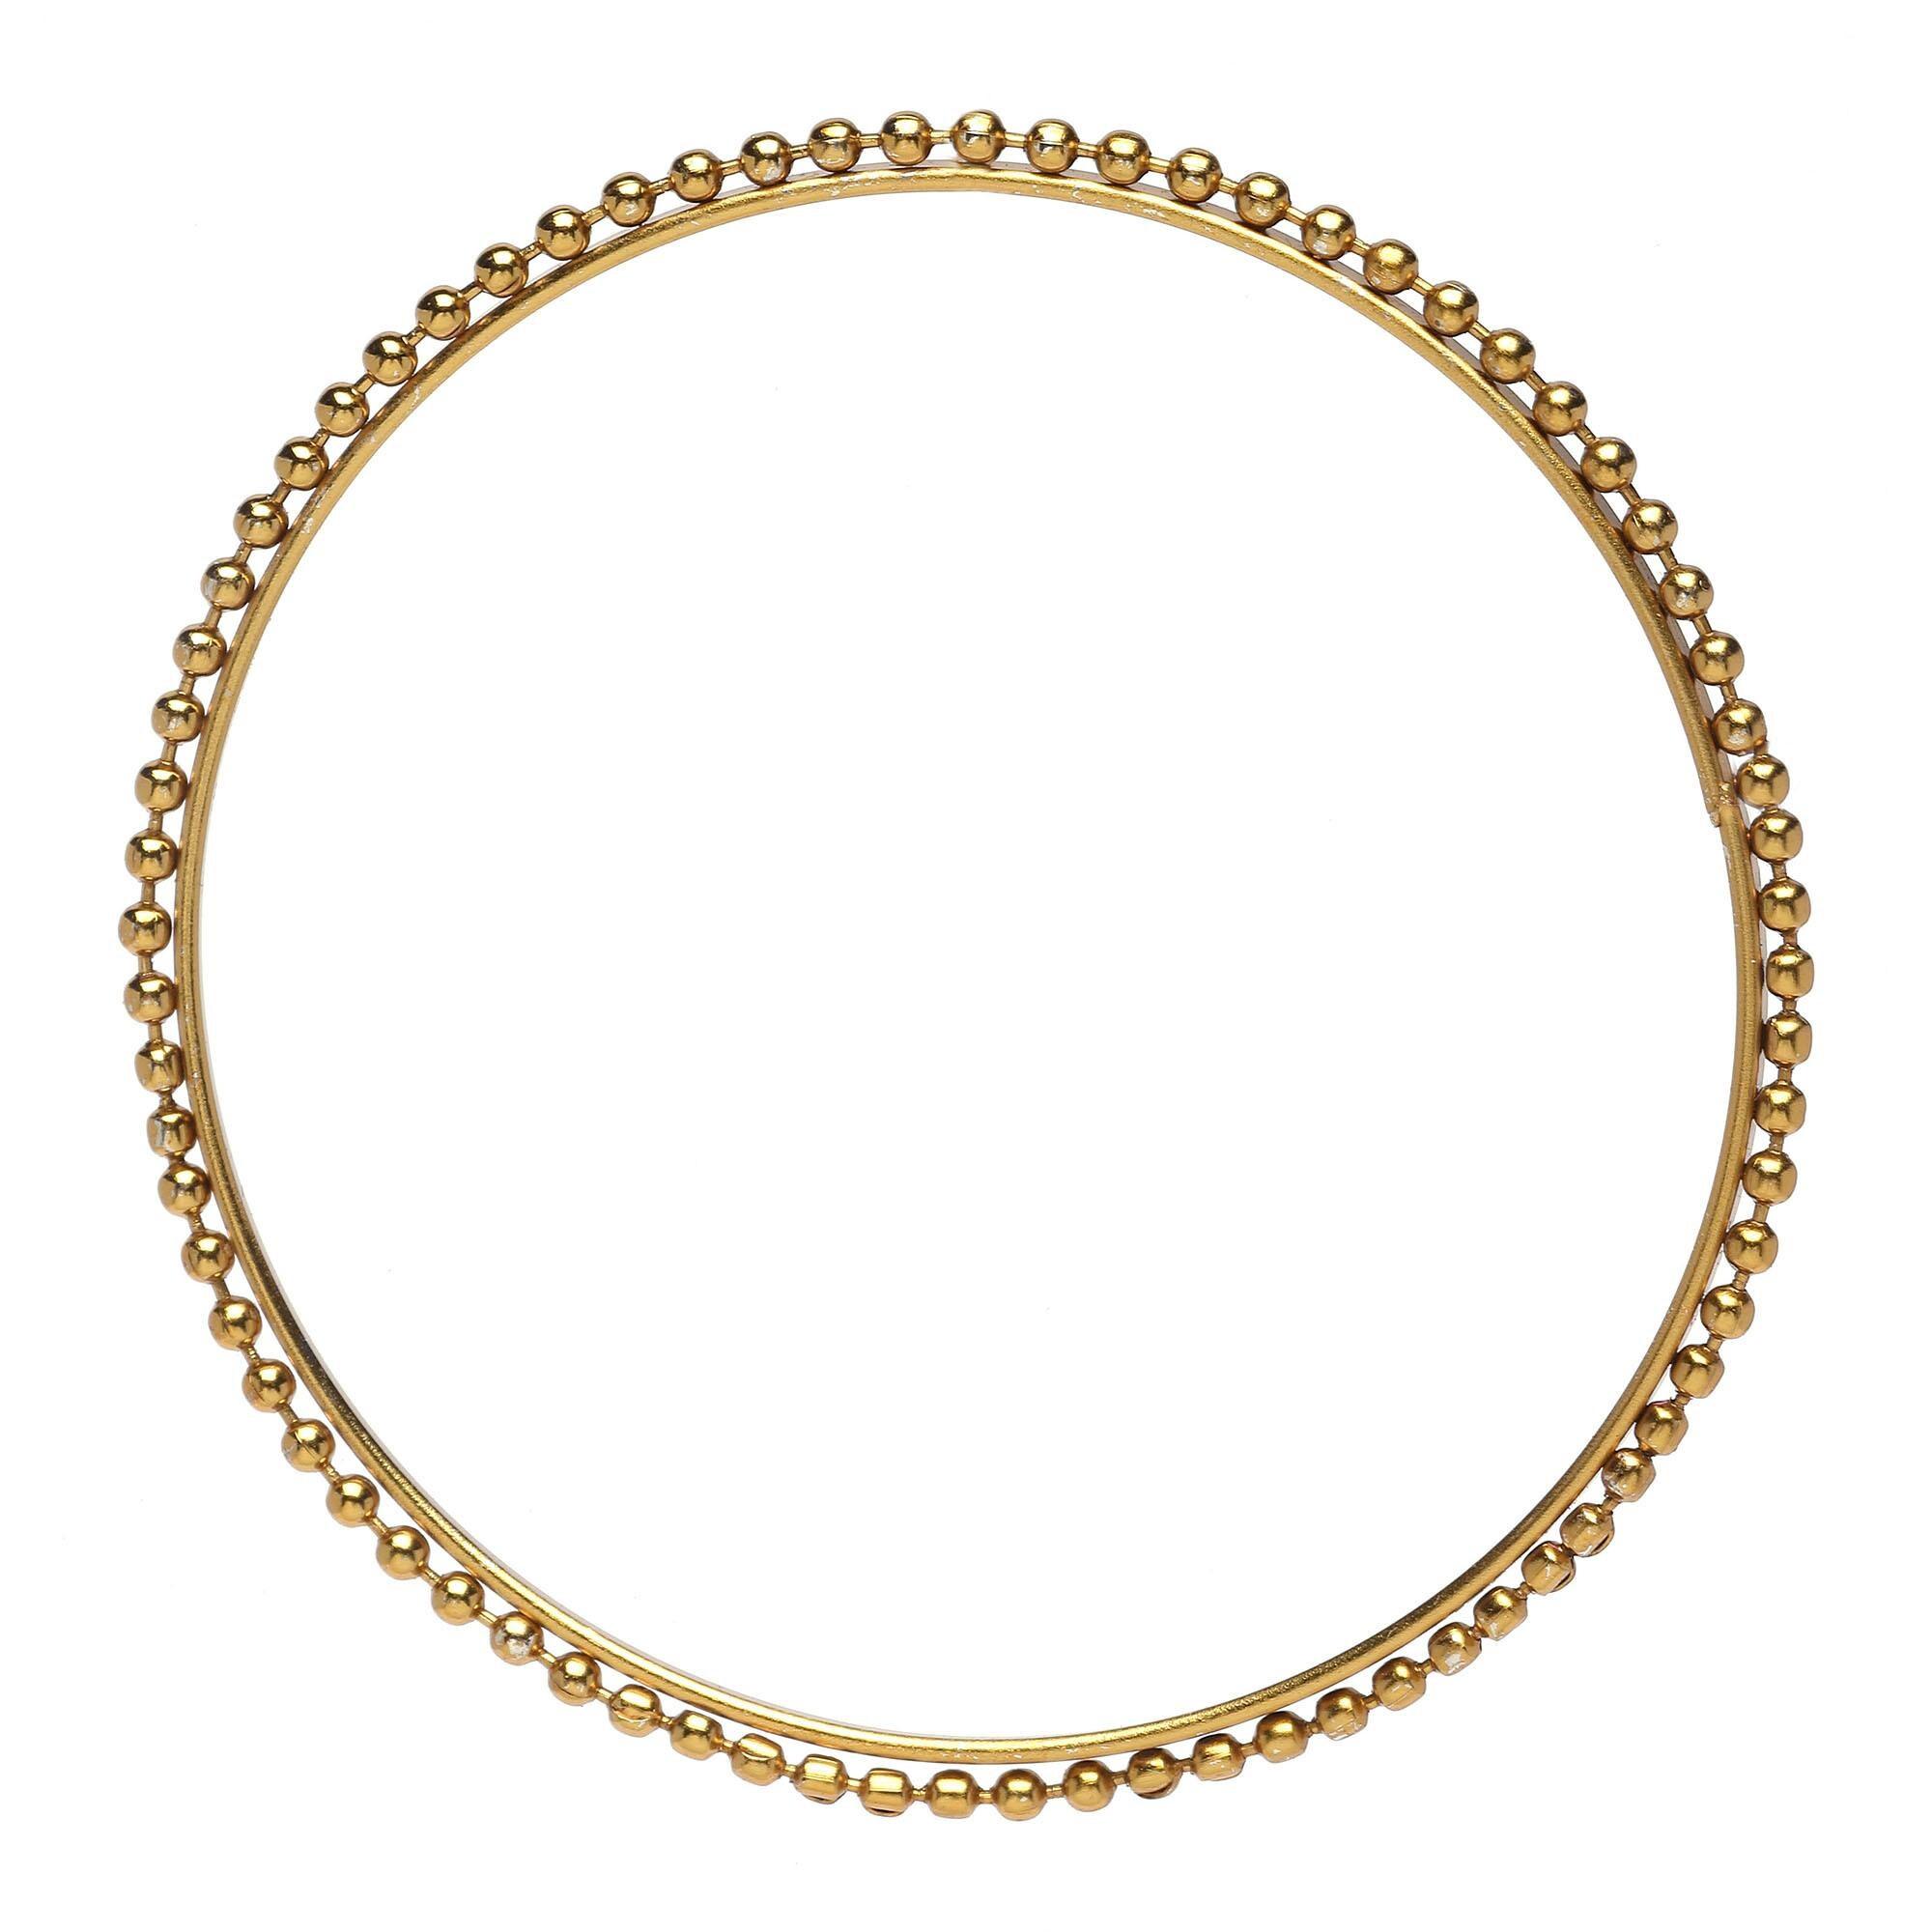
ZENEME Gold-Plated Peach Matte Finish Velvet AD Studded Gold Pearl Tasselled Bangles Set Of 56
Type: Bangles
Brand: Zeneme
Price: Rs. 399
 Be a trendsetter and embrace yourself with the wide collection of zeneme. Jewelry has its own place in our hearts. It is every woman’s best friend and more. Since a decade 2011 and with vision of fulfilling every womans desire to look radiant with the unique collection of jewellery which is not just a tradition, it is a form of lifestyle. Zeneme has consistently ensured that it spreads happiness with its masterpieces not just in india but across the globe. Must-have, daily-wear elegant american diamond studs and cuffs from the house of zeneme even perfect for all other special occasions.Disclaimer:Wipe your jewellery with a soft cloth after every use. Always store your jewellery in a flat box to avoid accidental scratches. Keep sprays and perfumes away from your jewellery. Do not soak your jewellery in water. Clean your jewellery using a soft brush, dipped in jewellery cleaning solution only.
Features: Bangles,Bangle,Handcrafted Designer Fashion Bangles,Emblish Design Bangles
Included: Set Of 56 Bangles